Broken Hill

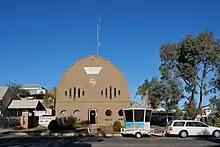
The 2BH studios

From the later 1890s, Broken Hill Council campaigned for a street tramway to provide public transport around town and to the mines. Eventually the Government of New South Wales decided to build one, which was opened in 1902. It was operated by steam trams transferred from Sydney by sea and then by rail across South Australia. After World War I it sustained increasing losses until the Government of New South Wales closed the system in 1926.